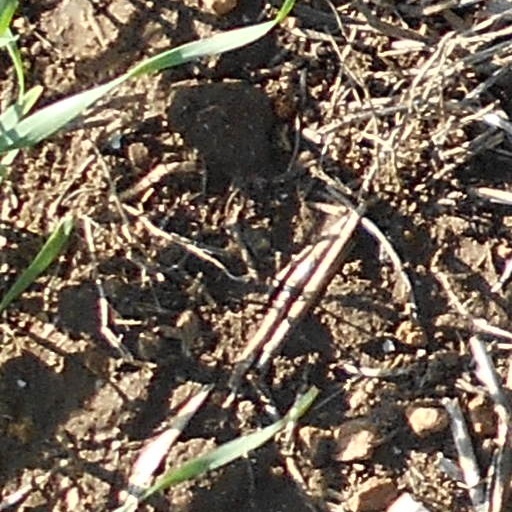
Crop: wheat